Crimson Gem Saga

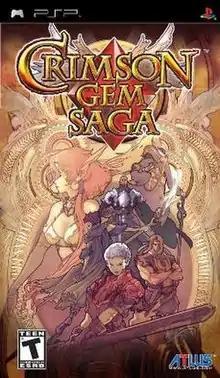

Crimson Gem Saga is a role-playing video game developed for the PlayStation Portable and iOS. It was developed by South Korean studio IRONNOS and published in Korea by SK Telecom as Astonishia Story 2. It was released in North America on May 26, 2009 by Atlus under the title "Crimson Gem Saga", and was released in Japan under the title Garnet Chronicle by Sega.